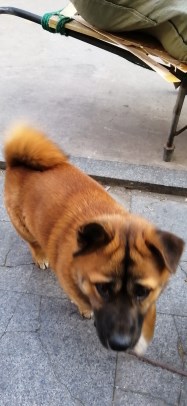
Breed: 3336-n000121-chinese_rural_dog